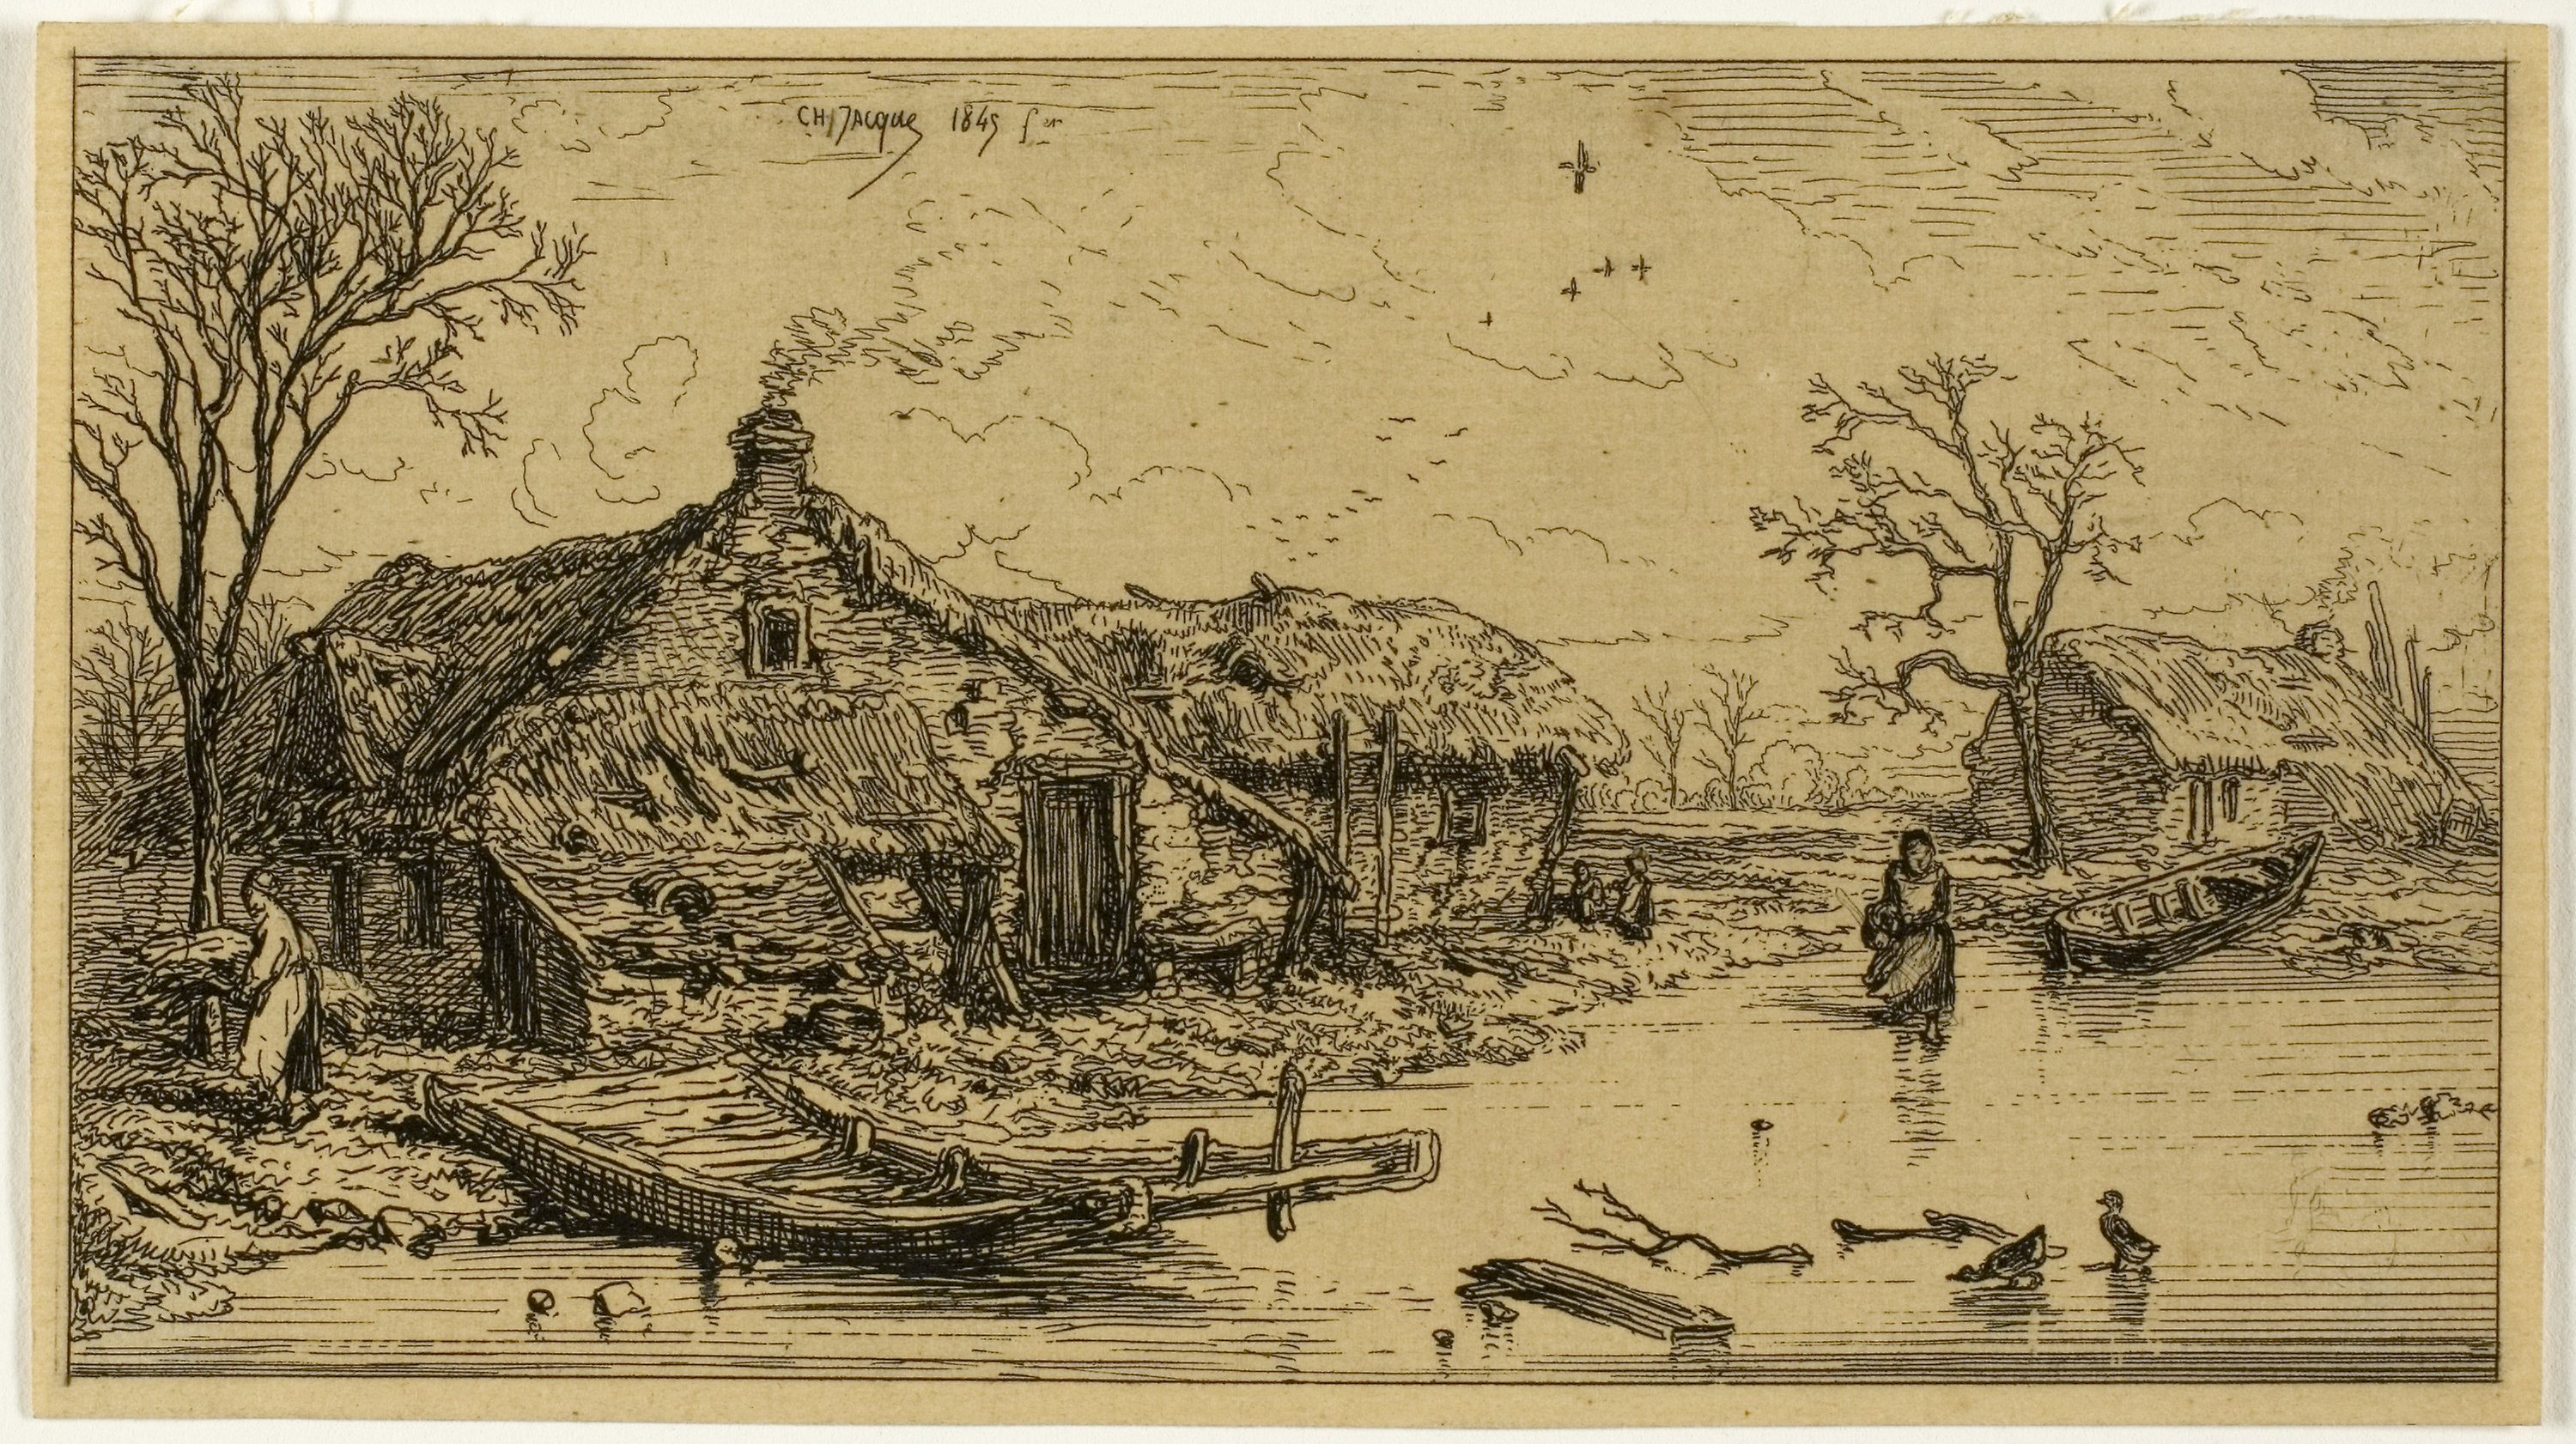
art, fauna, history, tree, visual arts, painting, artwork, illustration, drawing, printmaking, sketch